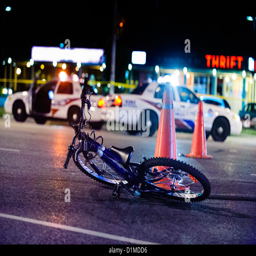
a young man was rushed to hospital with serious injuries after he was struck by a car while riding his bicycle